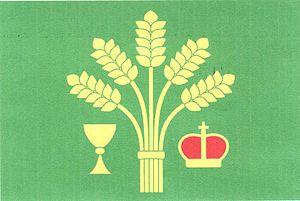
Vysoká est une commune du district de Mělník, dans la région de Bohême-Centrale, en République tchèque. Sa population s'élevait à 911 habitants en 2020.